Princess Caroline Reuss of Greiz

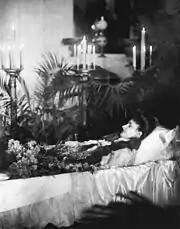
Grand Duchess Caroline's remains lying in state, 1905.

The marriage was unhappy, as Caroline found the rigid Weimar court etiquette intolerable. The court was generally considered to be one of the most stifling and etiquette-driven in Germany. One source recounted: